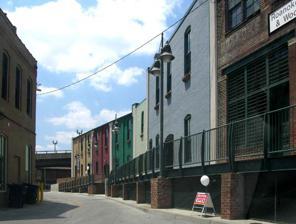
Building: Roanoke Warehouse Historic District
Country: United States of America
Year built: 1902
Historic district in Virginia, United States United States historic place Roanoke Warehouse Historic District U.S. National Register of Historic Places U.S. Historic district Virginia Landmarks Register Roanoke Warehouse Historic District, June 2010 Show map of Virginia Show map of the United States Location 109-133 Norfolk Ave., SW, Roanoke, Virginia Coordinates 37°16′23″N 79°56′37″W / 37.27306°N 79.94361°W / 37.27306; -79.94361 Area 2.5 acres (1.0 ha) Built 1889 ( 1889 ) -1902 NRHP reference No. 83003313 VLR No. 128-0046 Significant dates Added to NRHP March 29, 1983 Designated VLR September 16, 1982 Roanoke Warehouse Historic District , also known as 'Wholesale Row," is a national historic district located at Roanoke, Virginia .  It encompasses five contributing buildings constructed between 1889 and 1902.  All the buildings are constructed of brick, two-to-four stories in height and three-to-eleven bays in length.  Two of the buildings have exceptional corbeled stepped gables in a Dutch-vernacular tradition.  The buildings were erected for wholesale food storage. It was listed on the National Register of Historic Places in 1983. References